Takashi Miyazawa

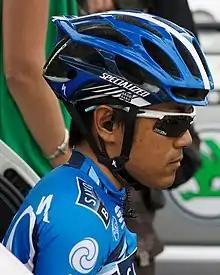
Miyazawa at the 2012 Tour Down Under.

(born 27 February 1978 in Nagano City) is a Japanese former professional racing cyclist, who competed as a professional between 2003 and 2014.